A Closed and Common Orbit

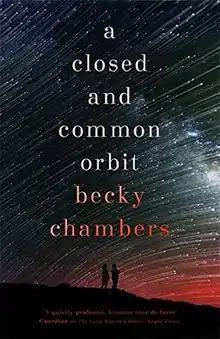
First edition

A Closed and Common Orbit is a 2016 science fiction novel by Becky Chambers, published by Hodder and Stoughton. It is a sequel to her 2014 novel "The Long Way to a Small, Angry Planet".